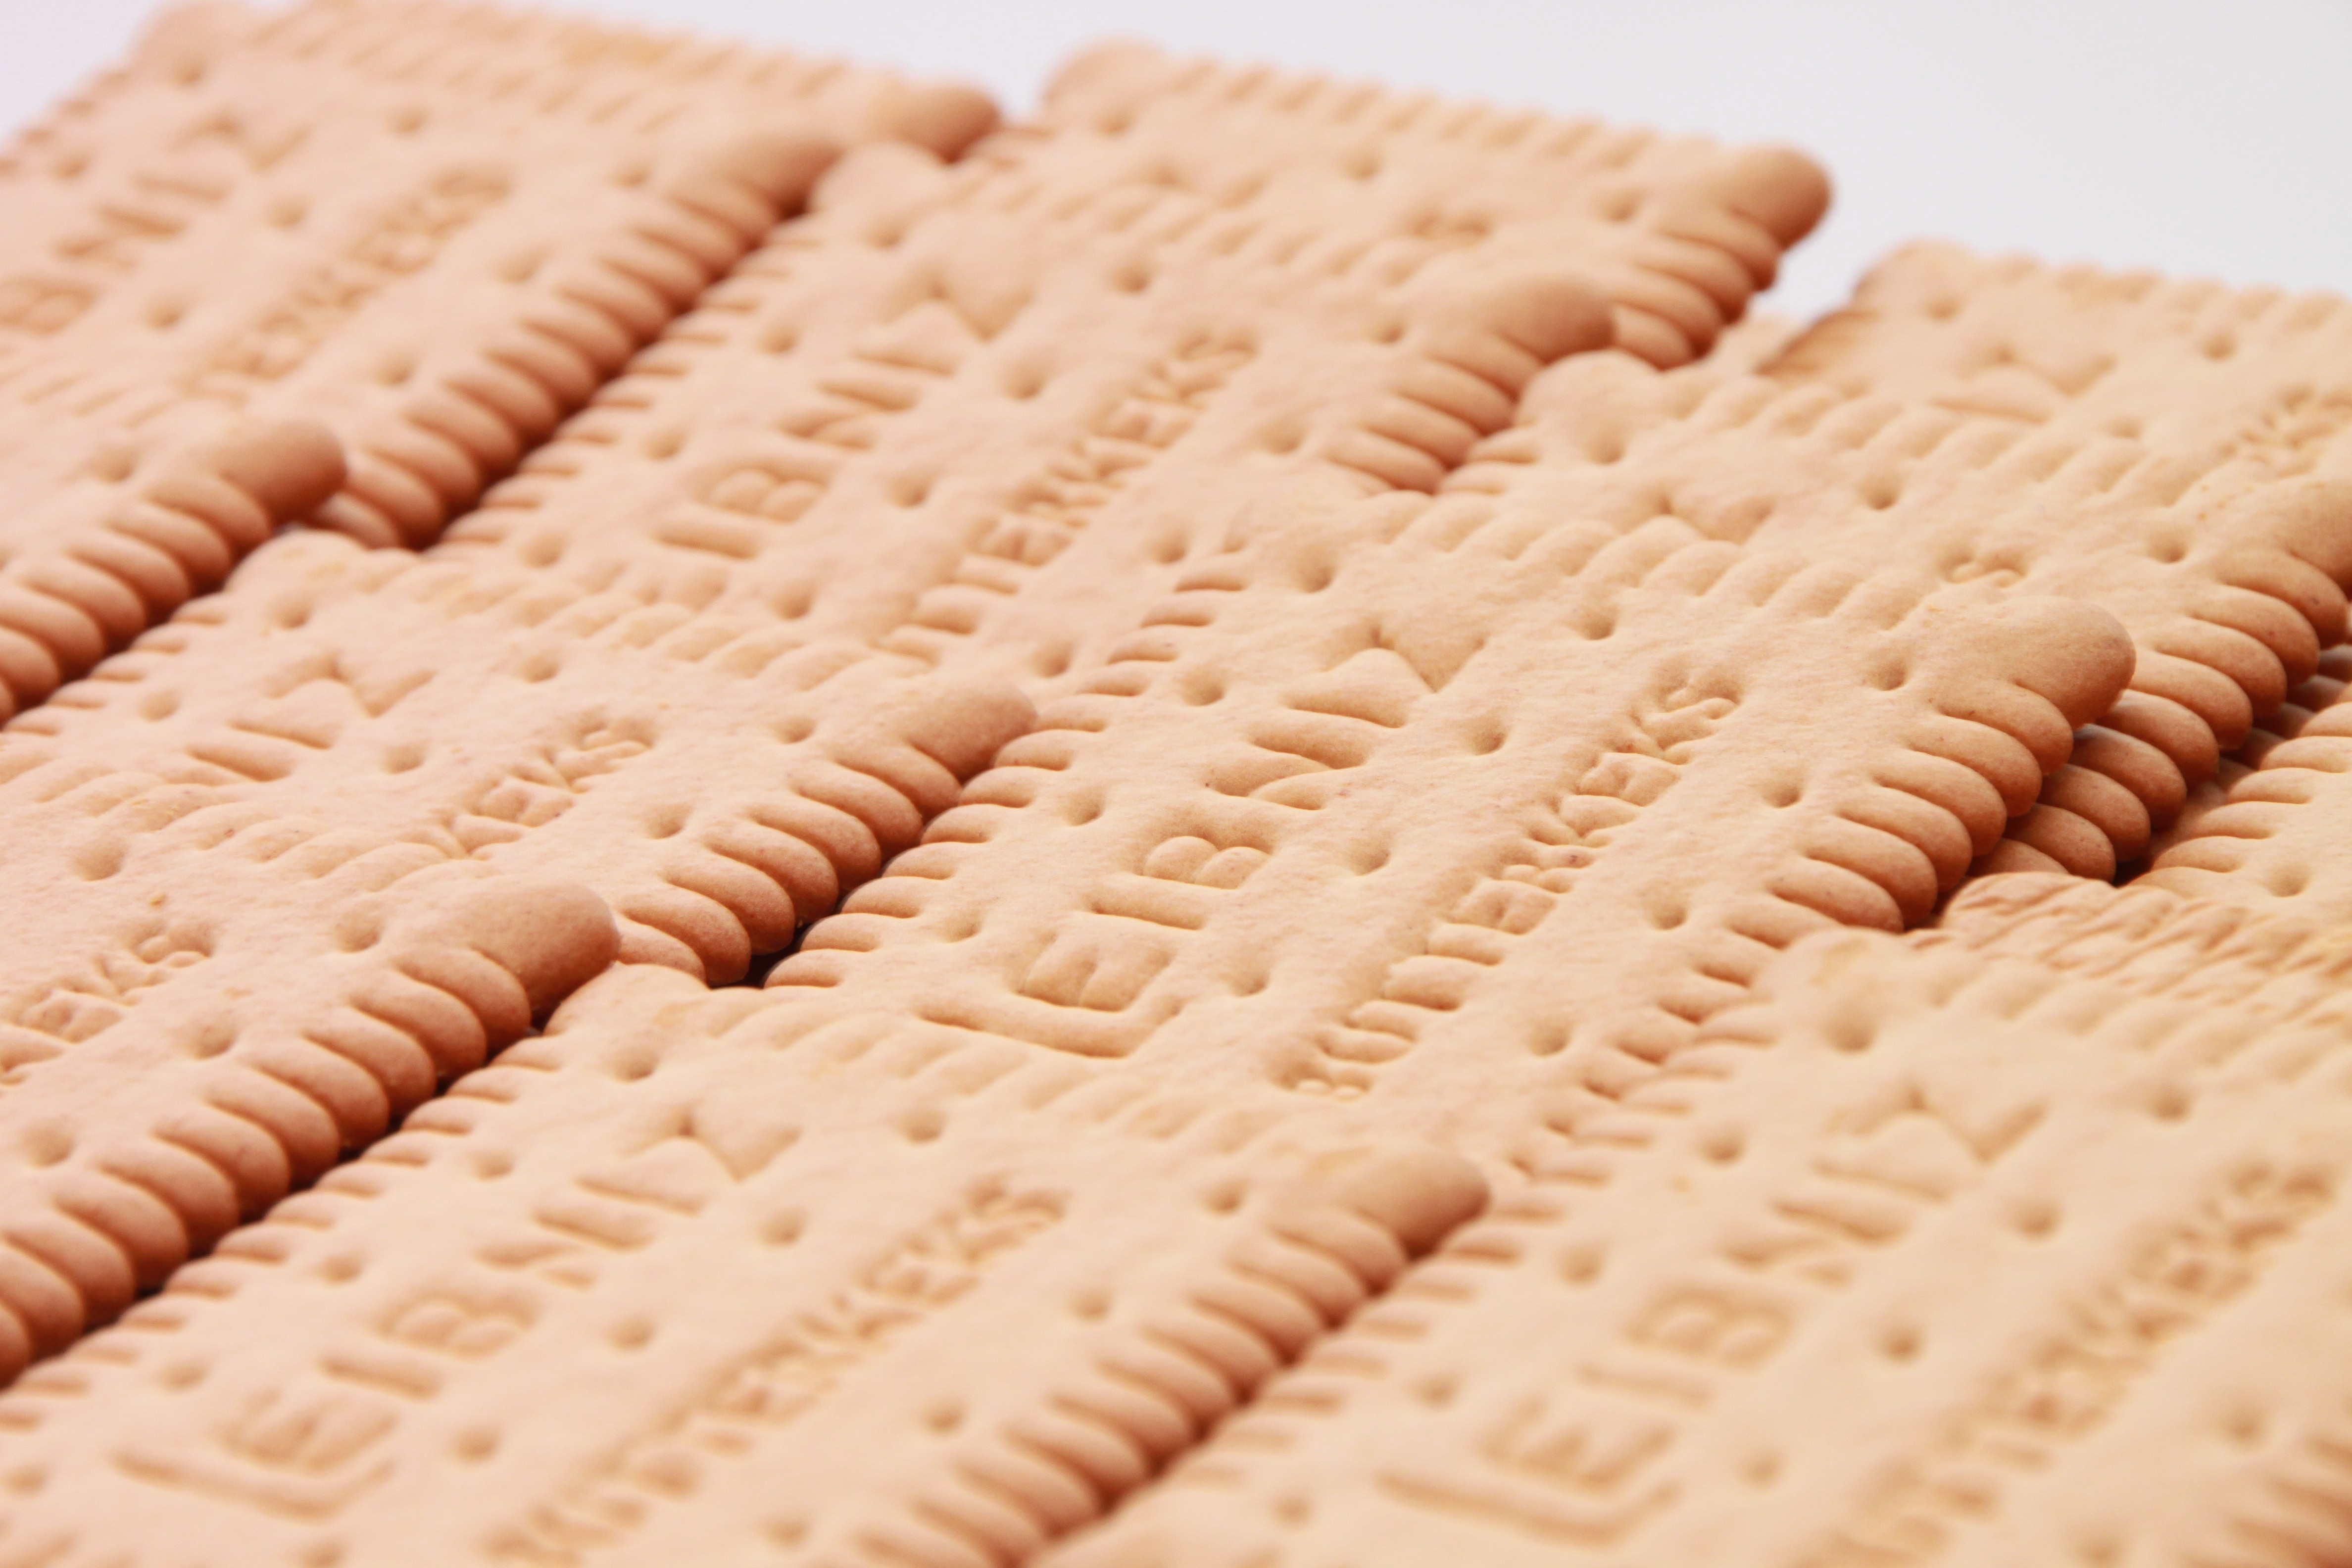
pattern, food, baking, biscuit, cookie, dessert, material, textile, icing, diet, baked goods, buttercream, snack food, cookies and crackers, bahlsen, leibniz